Maurelius of Voghenza

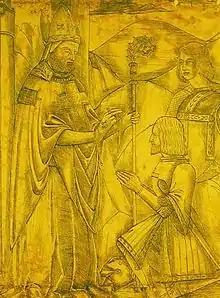
"Alfonso d'Este and Saint Maurelius". Ferrara, church of San Giorgio.

In 1106 Henry V, Holy Roman Emperor had a vision of the saint and translated his relics to the church of San Giorgio in Ferrara. This led to a more intense veneration of the saint and in 1463 he was made Ferrara's patron saint. The saint also became a major subject in Ferrarese art, such as Cosmè Tura's 1470 Saint Maurelius Altarpiece for San Giorgio church. His relics are now in the Basilica of San Giorgio fuori le mura in Ferrara.